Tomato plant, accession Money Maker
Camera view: bottom (45 deg); turntable rotation: 240 degrees
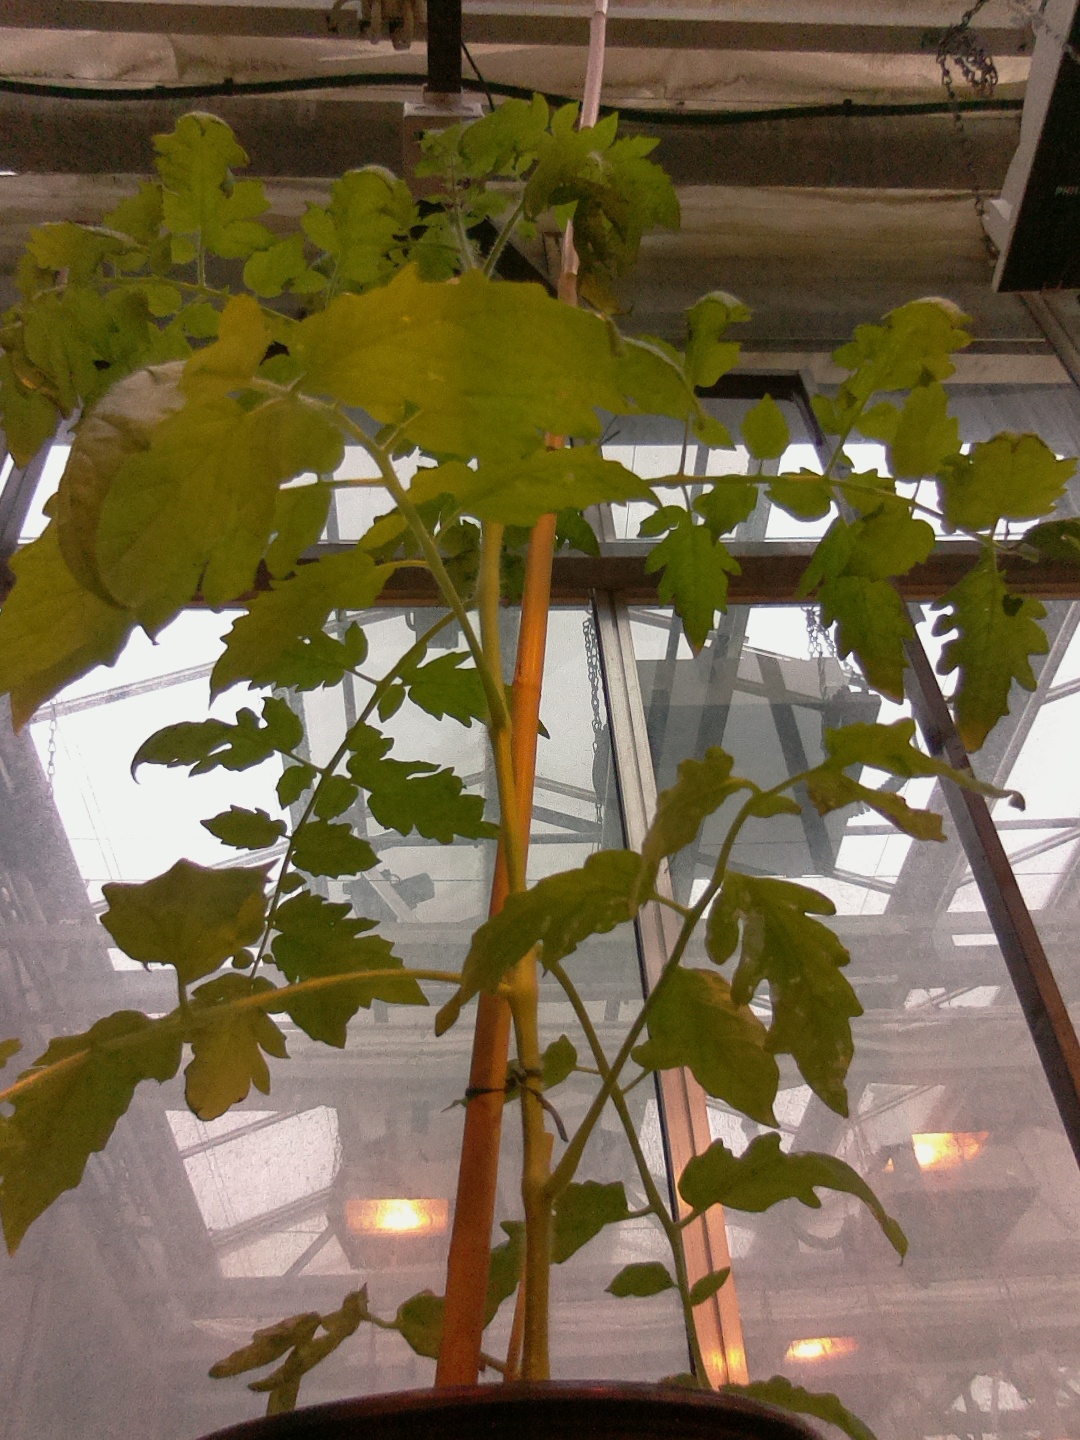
BBCH growth stage 16: 12 of true leaves visible